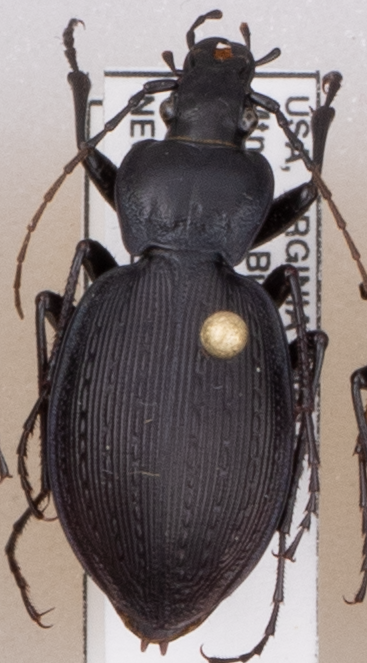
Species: Carabus goryi
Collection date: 2018-08-28
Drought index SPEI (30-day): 1.69
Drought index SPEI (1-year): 0.8
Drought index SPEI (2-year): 0.8